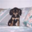
Label: dog